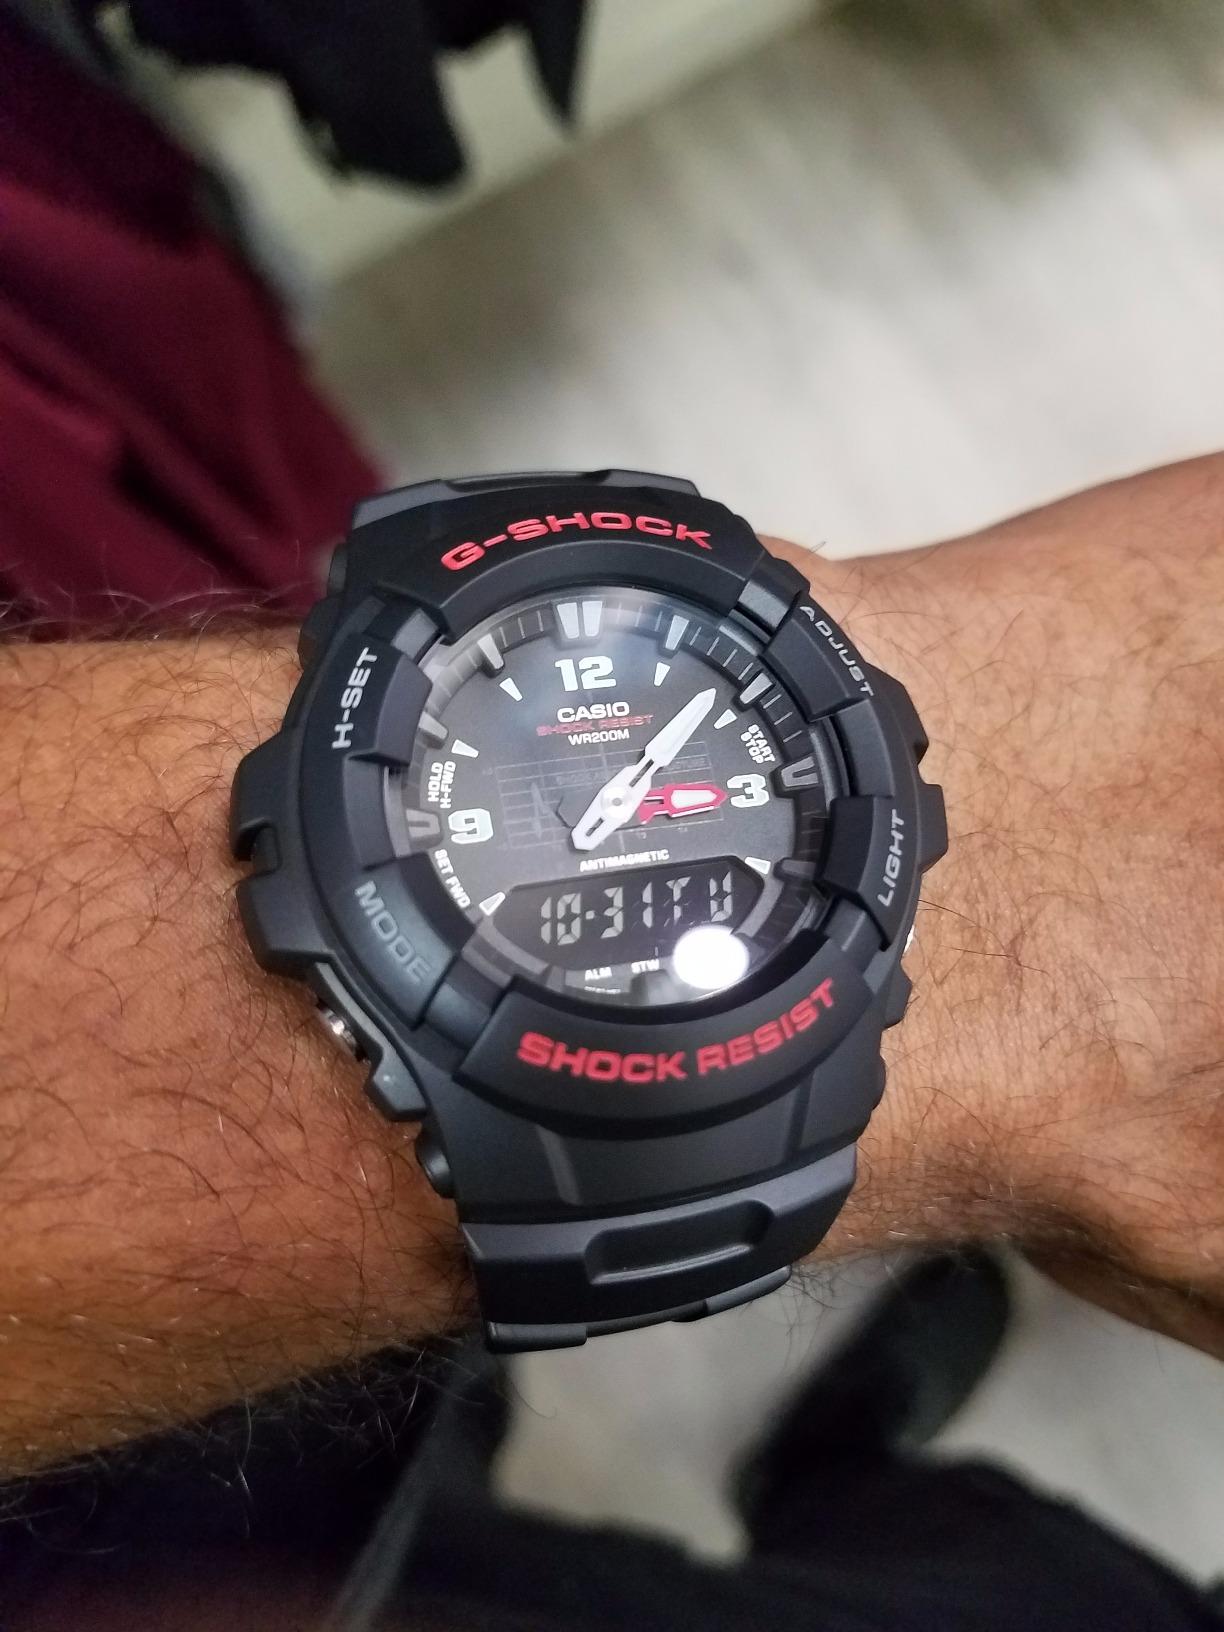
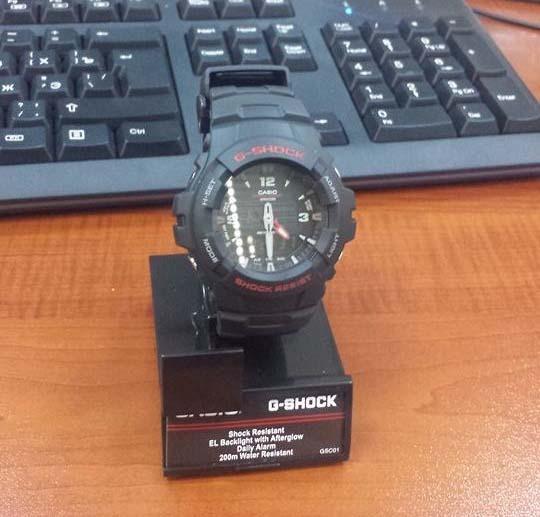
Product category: accessories_watch
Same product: yes